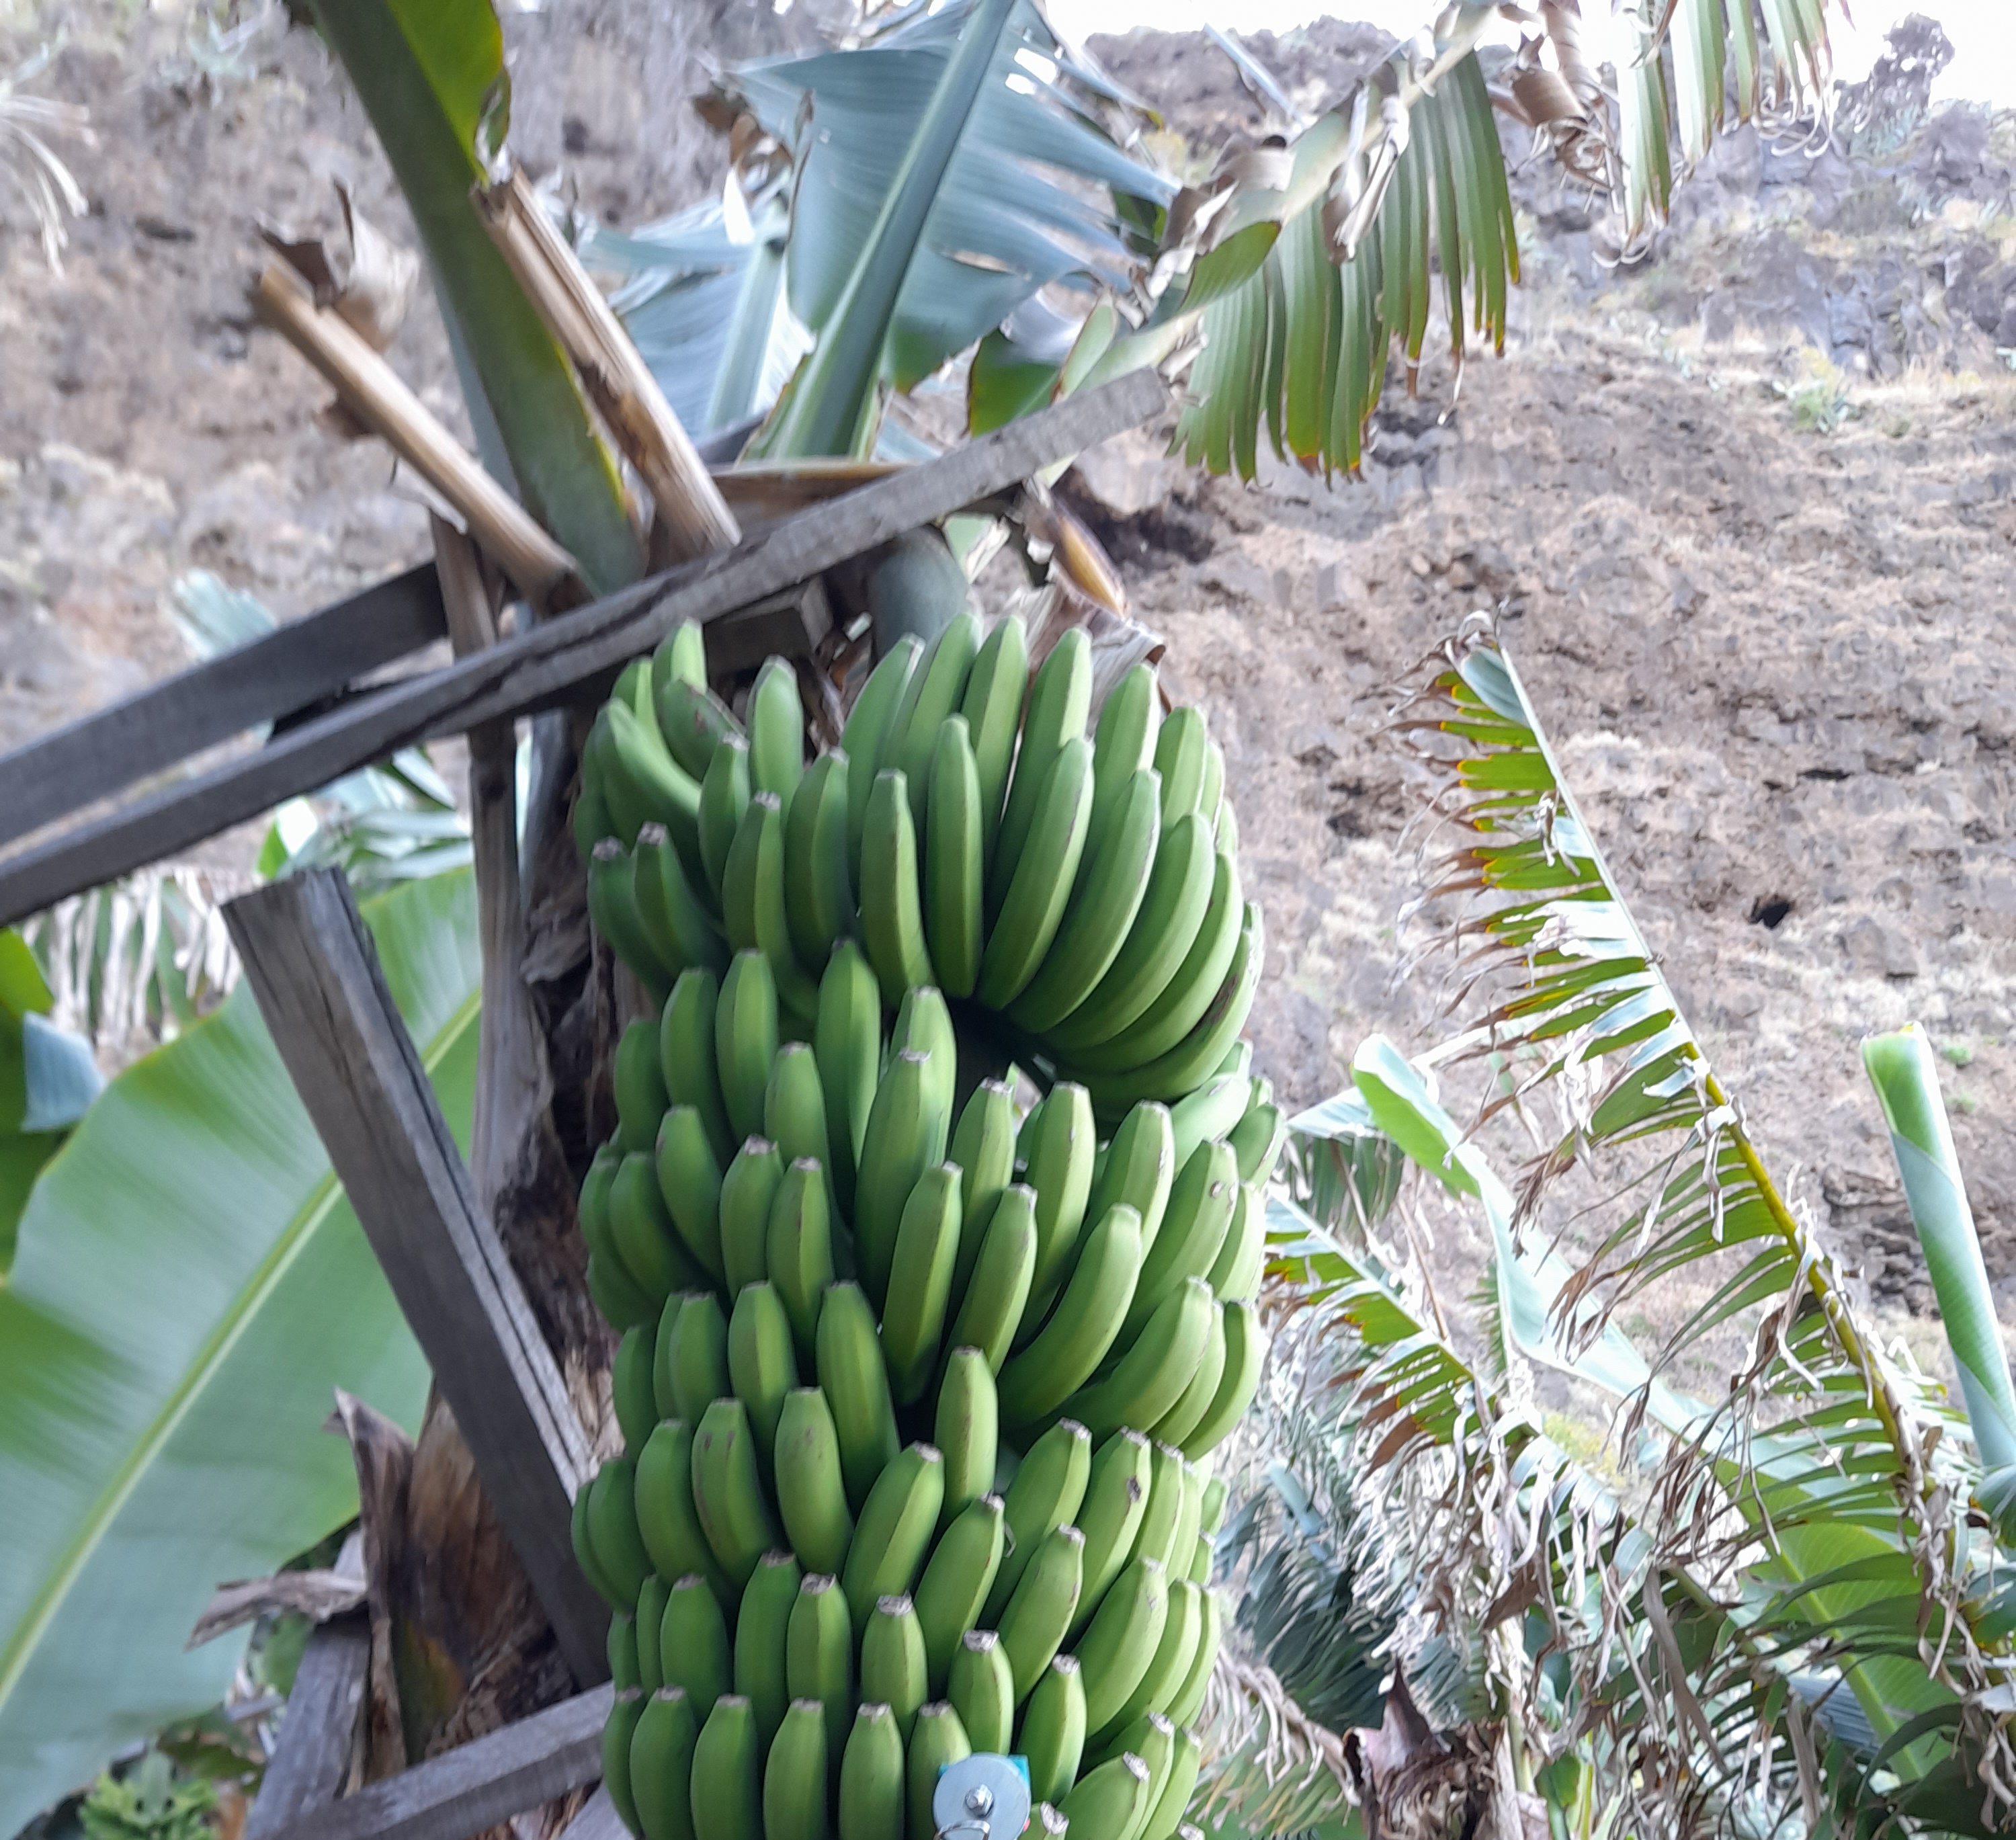
Label: Keep